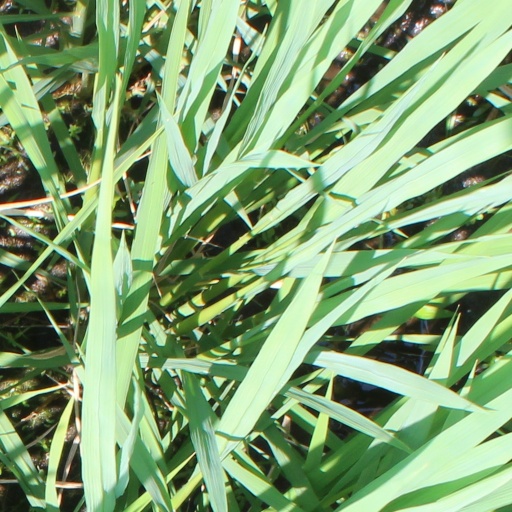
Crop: rice